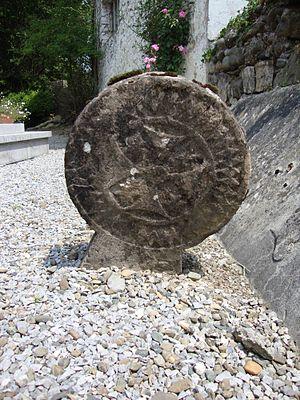
Viodos-Abense-de-Bas est une commune française située dans le département des Pyrénées-Atlantiques, en région Nouvelle-Aquitaine.
Abense-de-Bas est une ancienne commune française du département des Pyrénées-Atlantiques. En 1842, la commune fusionne avec Viodos pour former la nouvelle commune de Viodos-Abense-de-Bas.